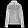
Label: Coat